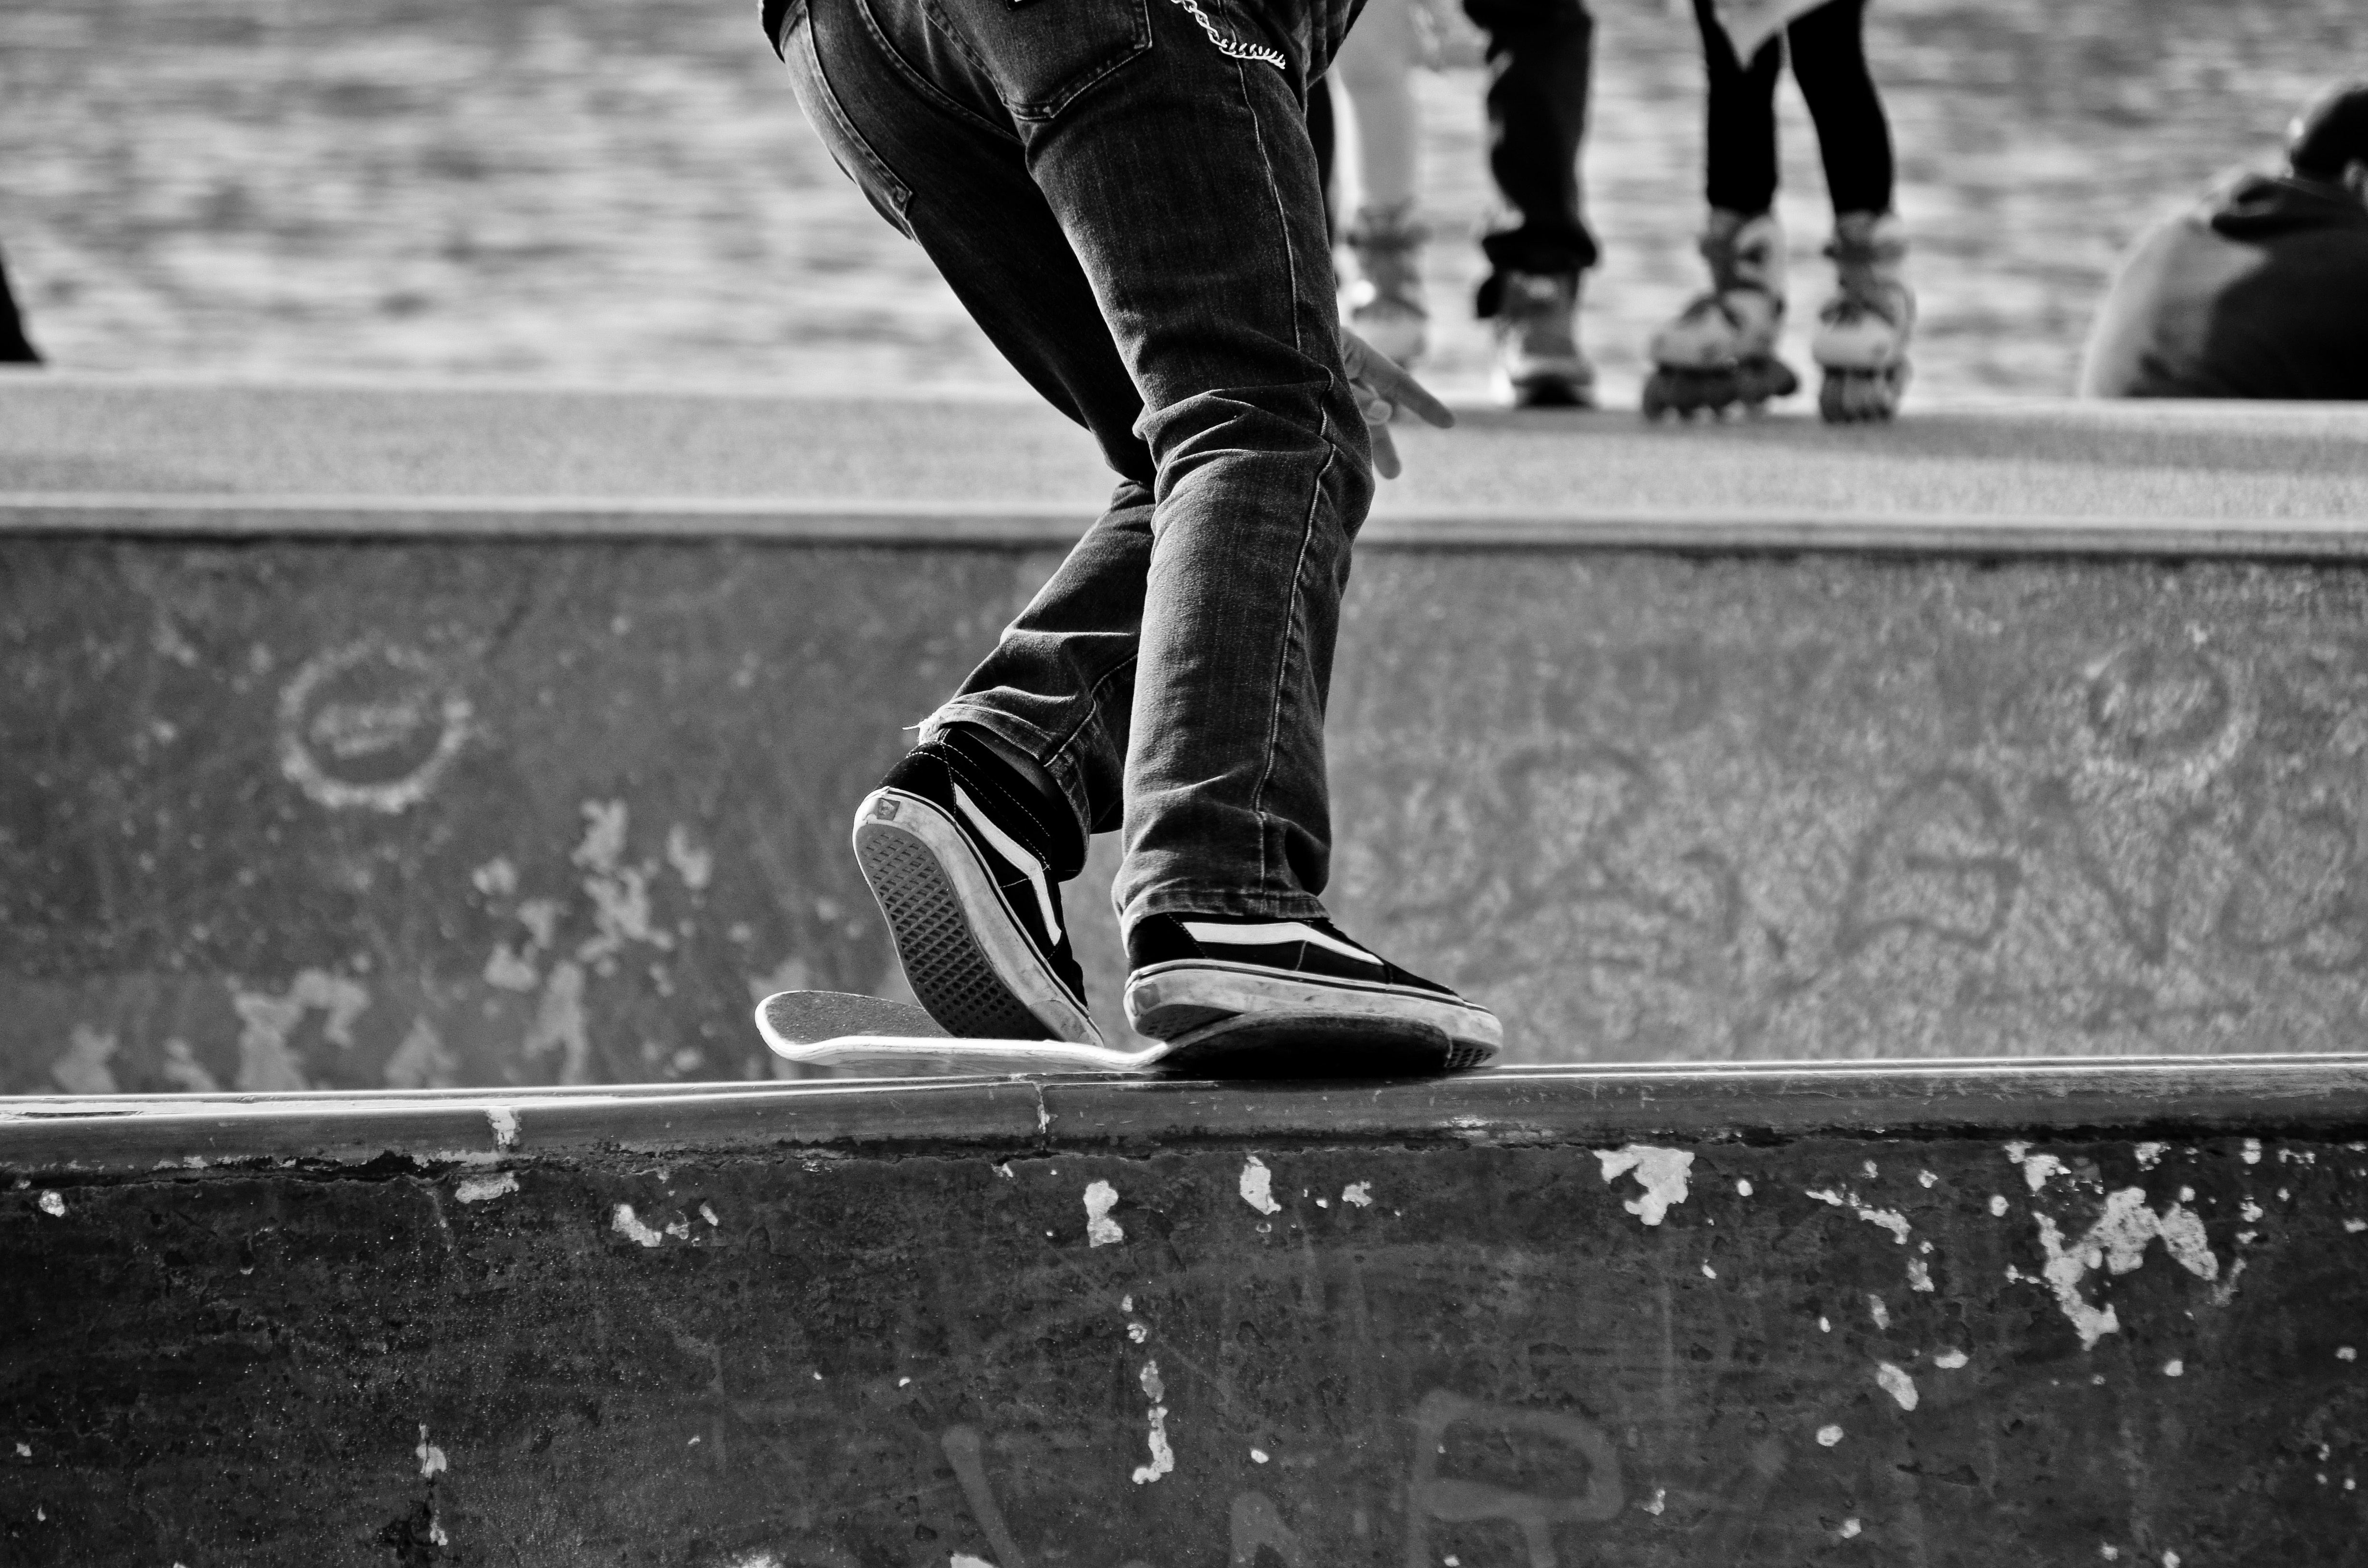
black and white, white, photography, skateboard, skateboarding, black, monochrome, sports, monochrome photography, skateboarding equipment and supplies, boardsport